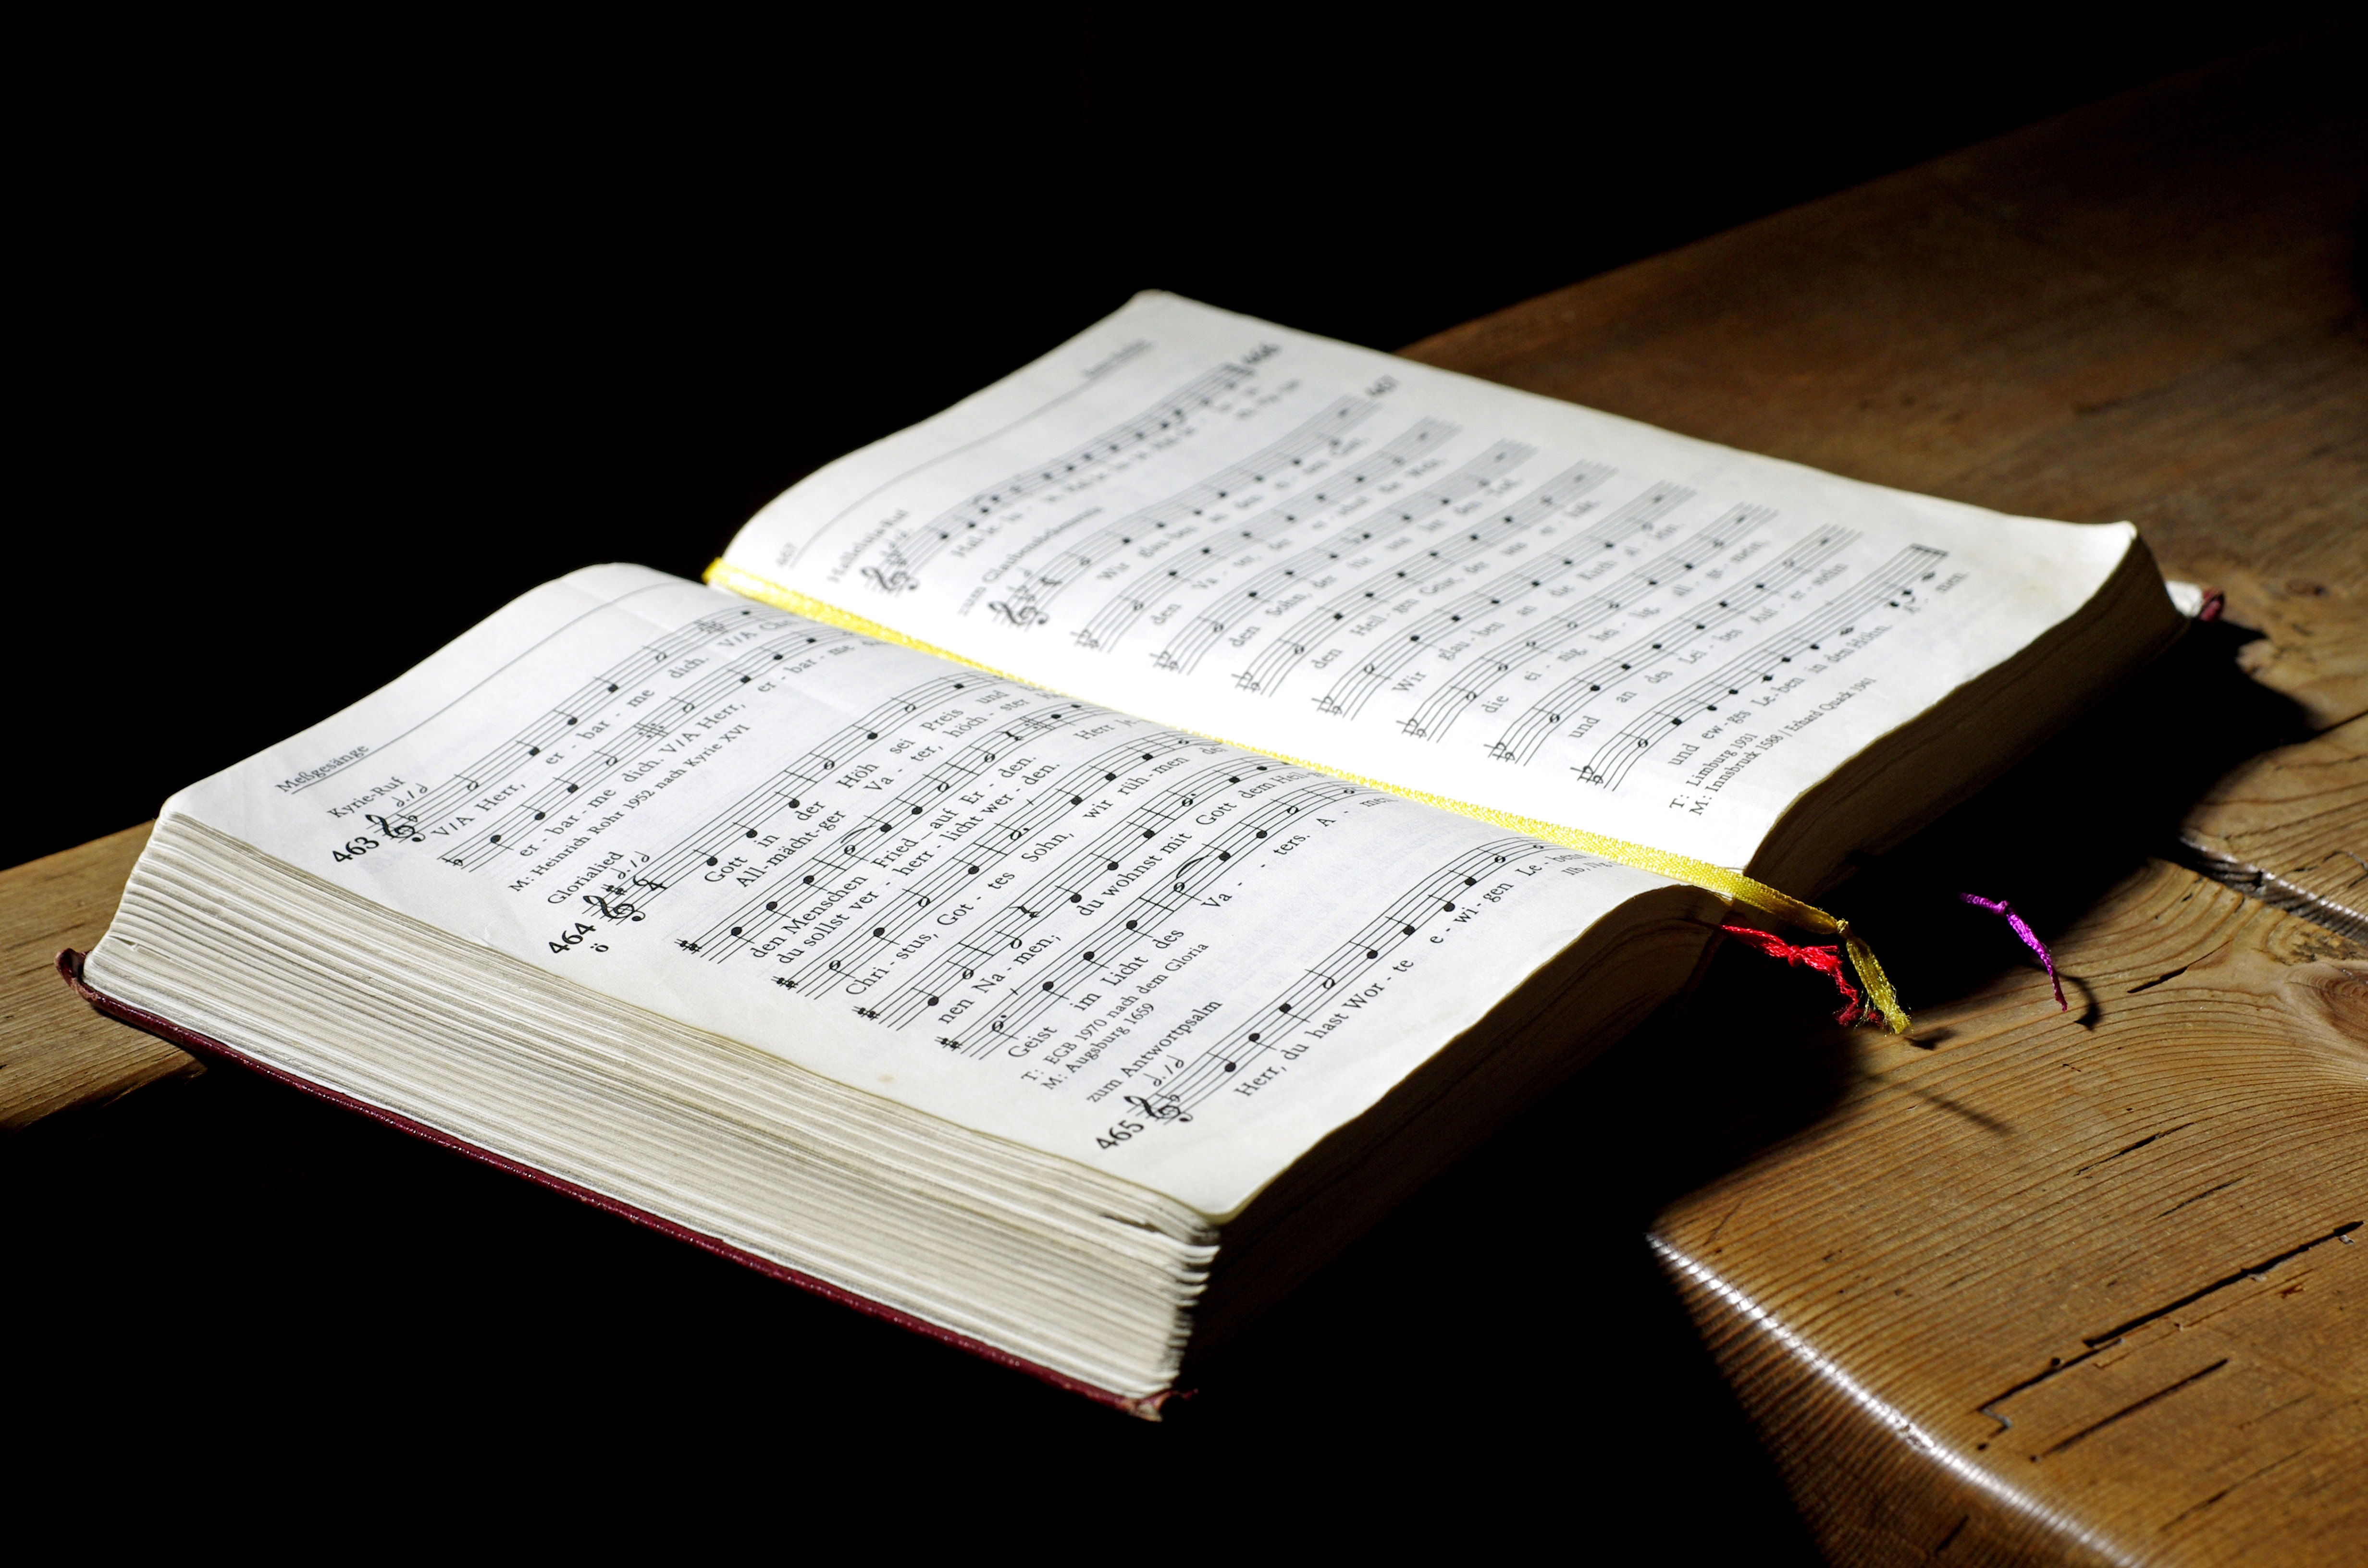
writing, book, music, brand, wooden table, document, music book, song book, musical notes